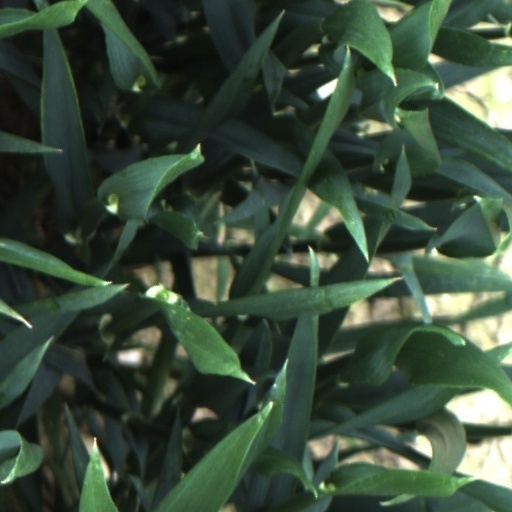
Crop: wheat